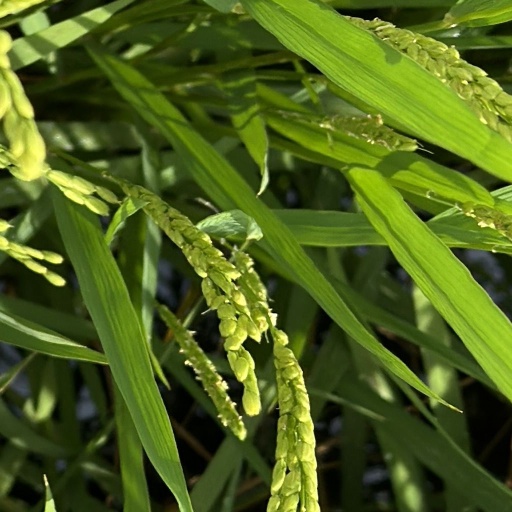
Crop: rice